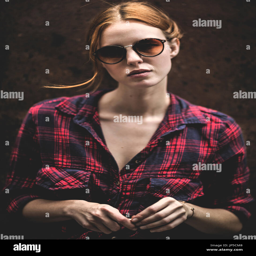
a woman wearing sunglasses standing against a wall and looking into shot